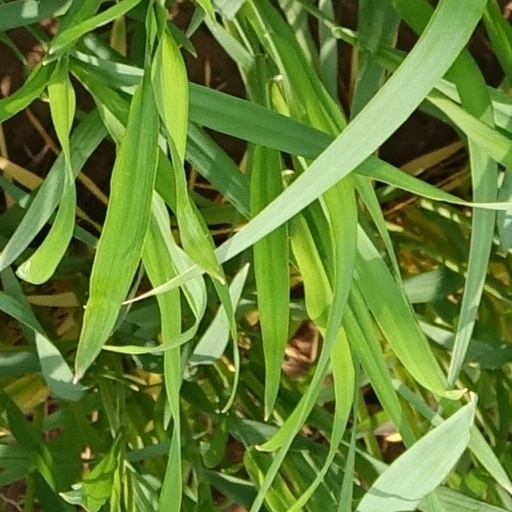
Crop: wheat